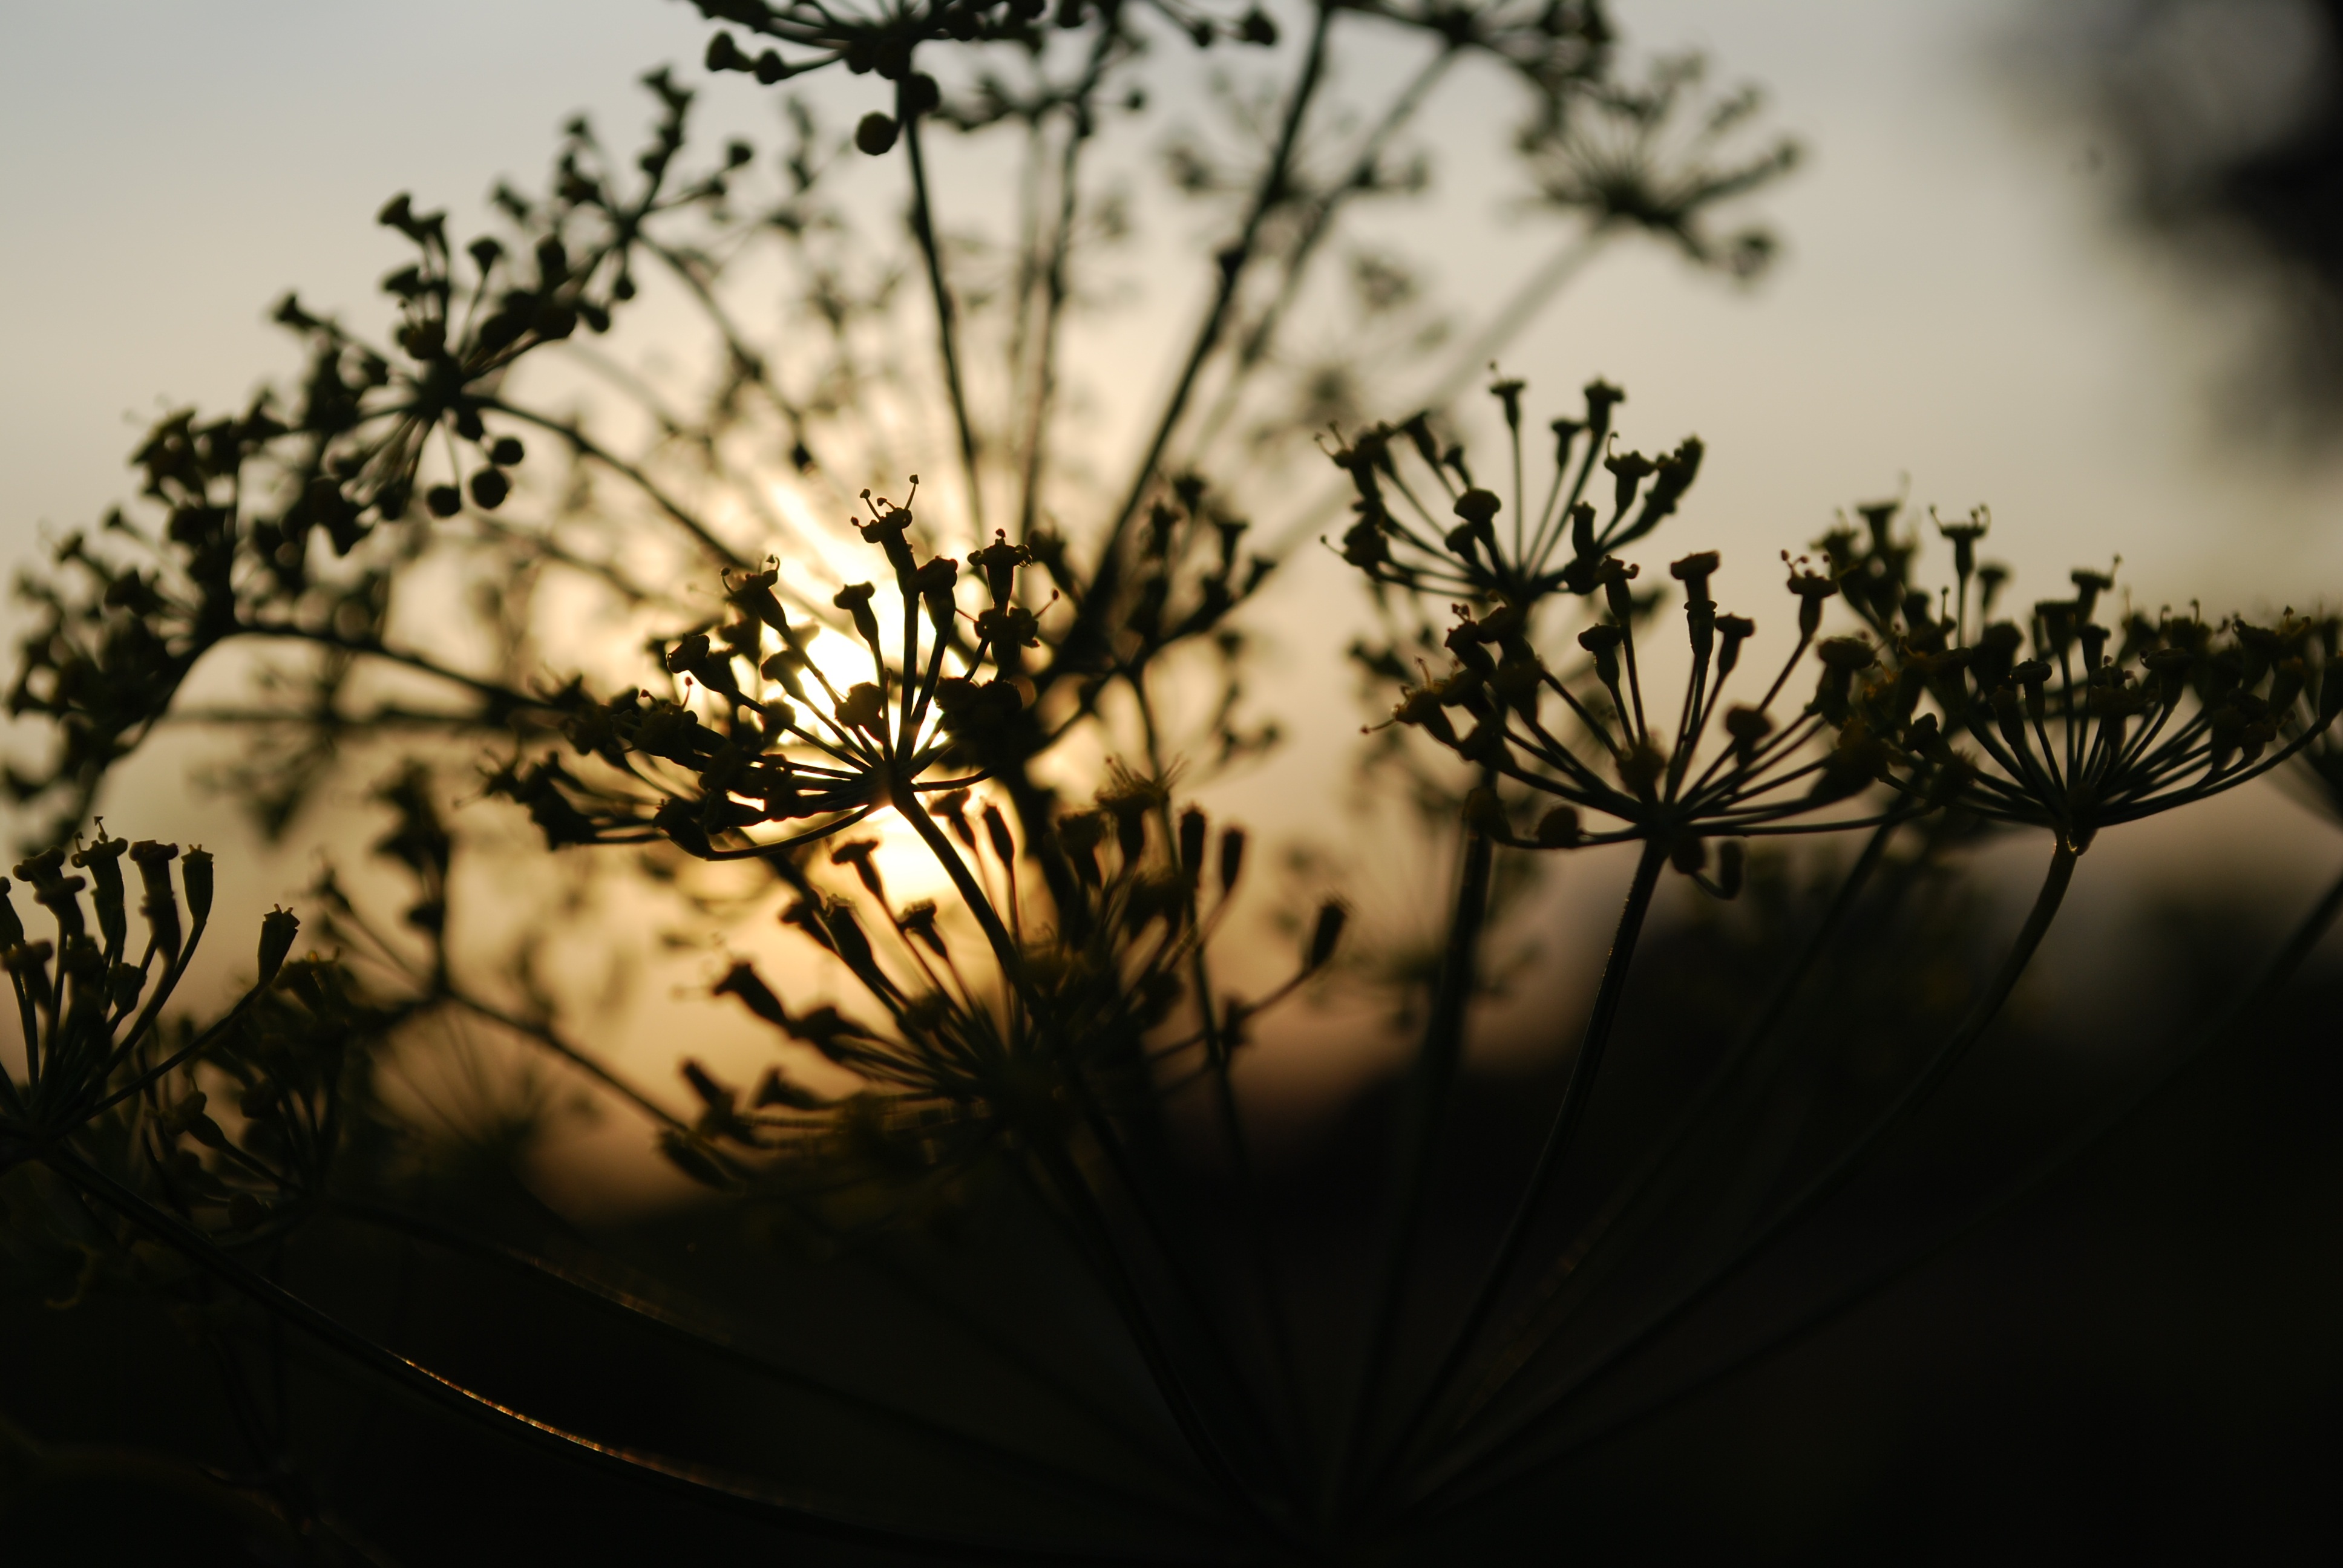
tree, nature, branch, light, black and white, plant, sunset, night, photography, sunlight, morning, leaf, flower, darkness, monochrome, flora, close up, west, koper, the sun, macro photography, monochrome photography